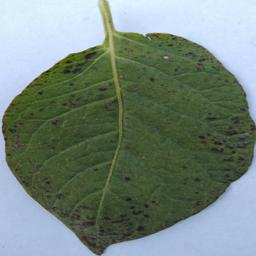
Etiqueta: Tizon_Temprano